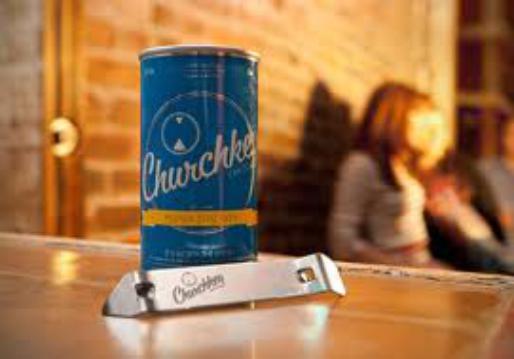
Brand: Churchkey Can
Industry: Clothes